Kneeling

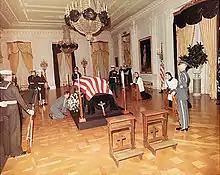
Before the funeral, several portable, individual kneelers, called prie-dieus, were placed for use around this casket.

In Islam, kneeling or prostrating (sujud) is usually performed on a dedicated prayer rug which is treated with especial care. Though common for Islam, there is also a prayer rug in Judaism in conjunction with the holiday of Yom Kippur (Day of Atonement). This holiday is one of the few times in Judaism in which it is customary to pray while kneeling on the rug.